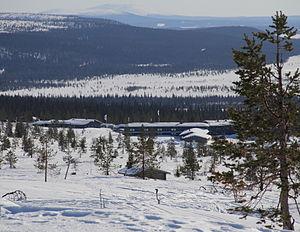
Jouko Ylihannu est un architecte finlandais.